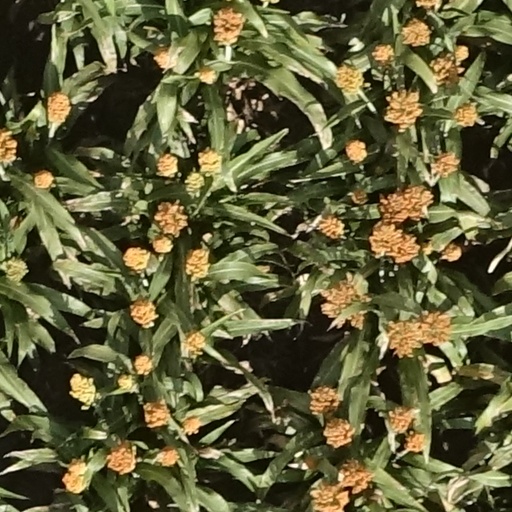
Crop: sorghum